Königsberg-class cruiser (1905)

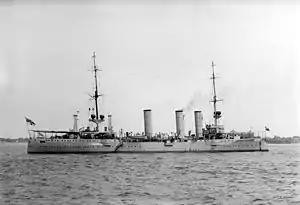
in the United States in 1912

The ships of the class served with the High Seas Fleet after their commissionings, though also saw service as a gunnery training ship. and were deployed overseas in 1910 and 1914, respectively. was sent to the East Asia Squadron, while went to east African waters. and meanwhile remained in Germany.